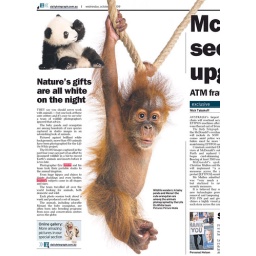
Life on white in Daily Telegraph, Australian newspaper